Japanese war fan

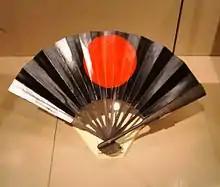
Antique Japanese ("samurai") Edo period gunsen war fan, made of iron, bamboo and lacquer depicting the sun (1800–1850) on display at the Asian Art Museum in San Francisco, California

The Japanese war fan, or tessen, is a Japanese hand fan used as a weapon or for signalling. Several types of war fans were used by the samurai class of feudal Japan and each had a different look and purpose.